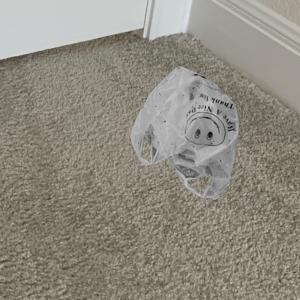
Label: plasticbags